White Top Folk Festival

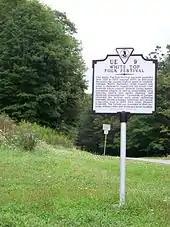
Historical marker detailing the story of the folk festival

Problems began surfacing after the second festival. Tension grew between the founders, who had conflicting values and agendas. Blakemore was eager to exploit the commercial opportunities that accompanied the festival's expansion. He proposed opening a folk school that might serve as a tax shelter for the White Top Company, the corporation that owned Whitetop Mountain and of which he was the principal stockholder. Buchanan was furious that Blakemore was using the festival for private enrichment, and she finally left the festival in 1937.